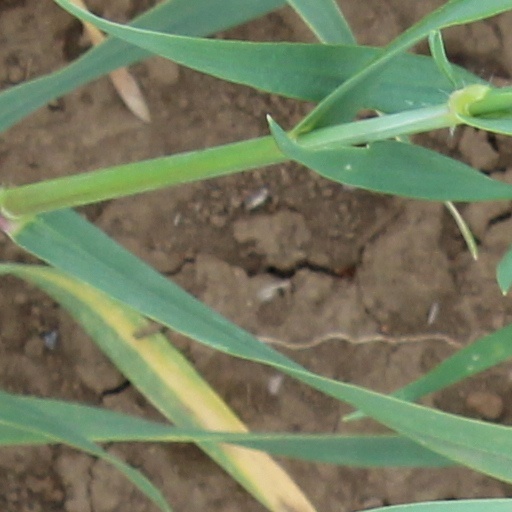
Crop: wheat